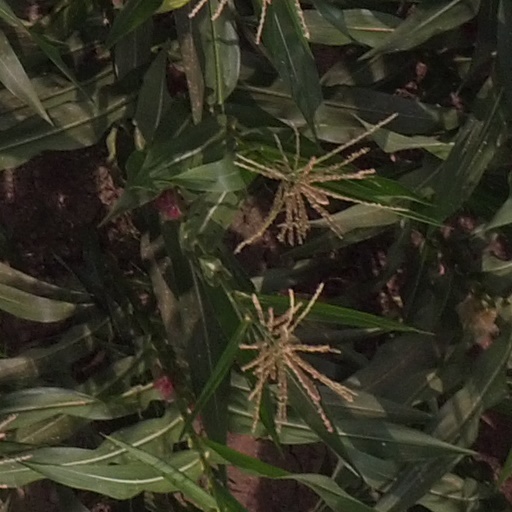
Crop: maize; corn